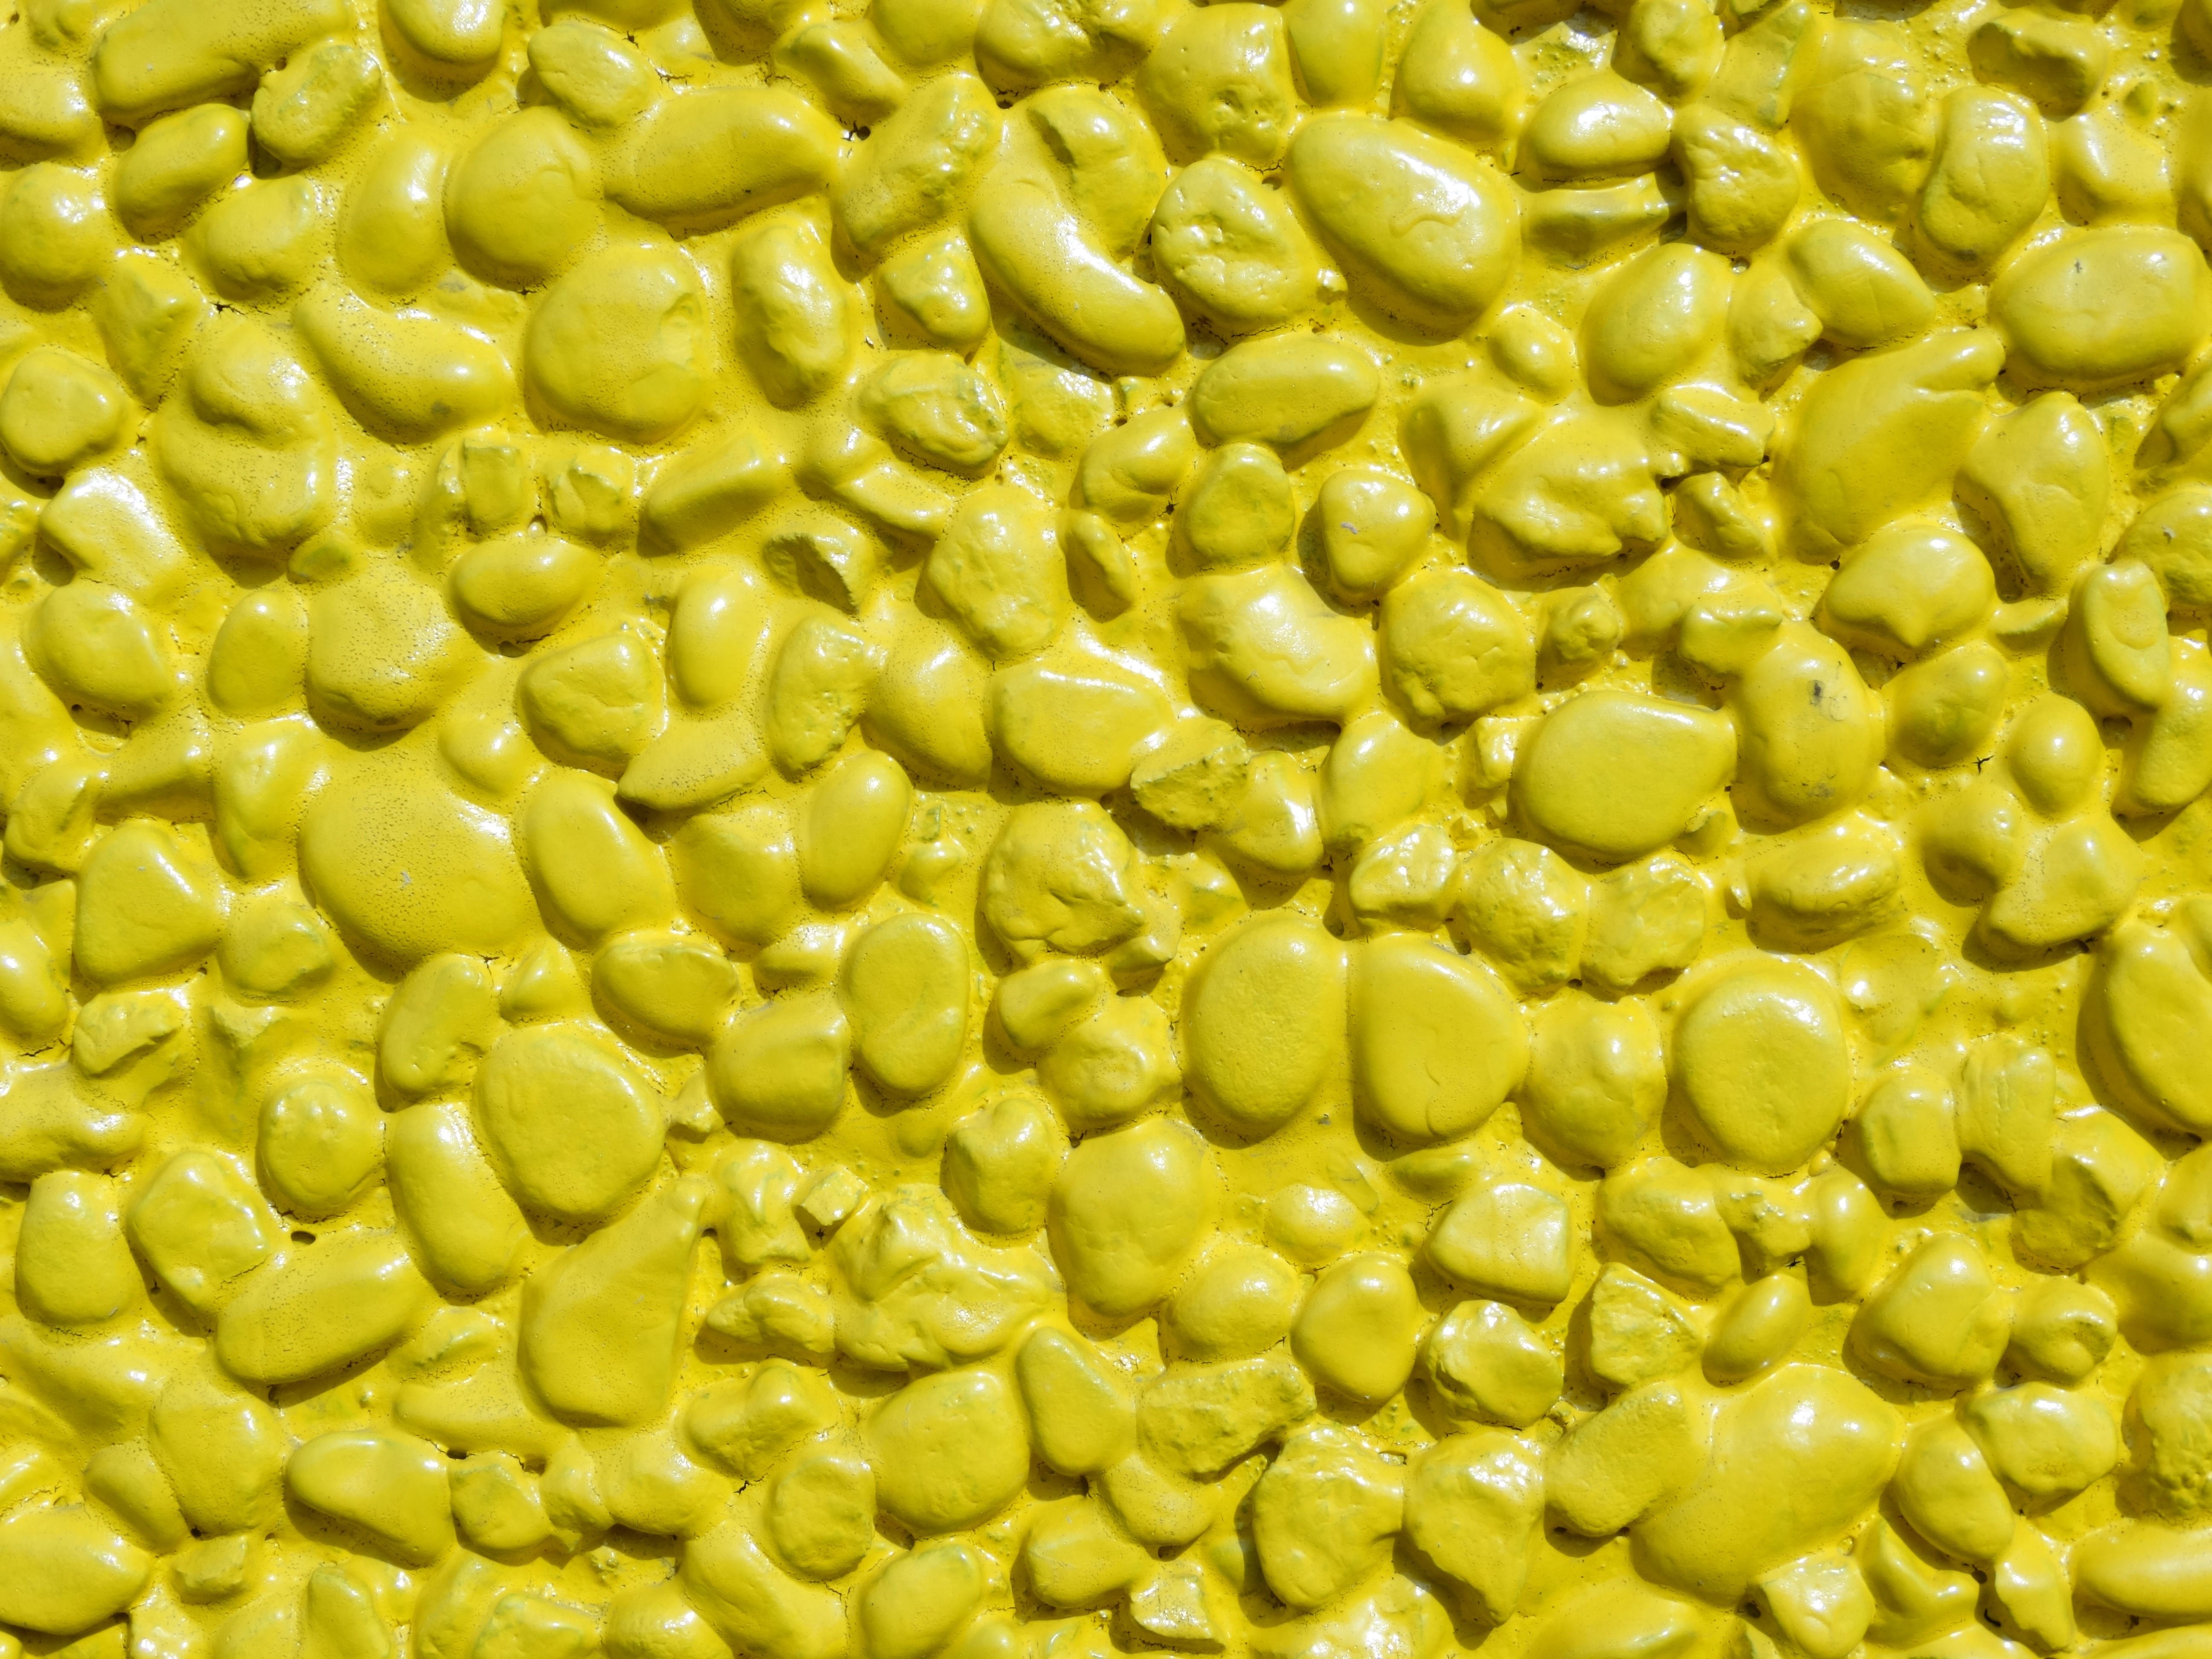
structure, plant, fruit, flower, pattern, food, produce, vegetable, crop, facade, yellow, agriculture, cuisine, sweet corn, vegetarian food, pulse, flowering plant, corn kernels, broad bean, grass family, land plant, common bean